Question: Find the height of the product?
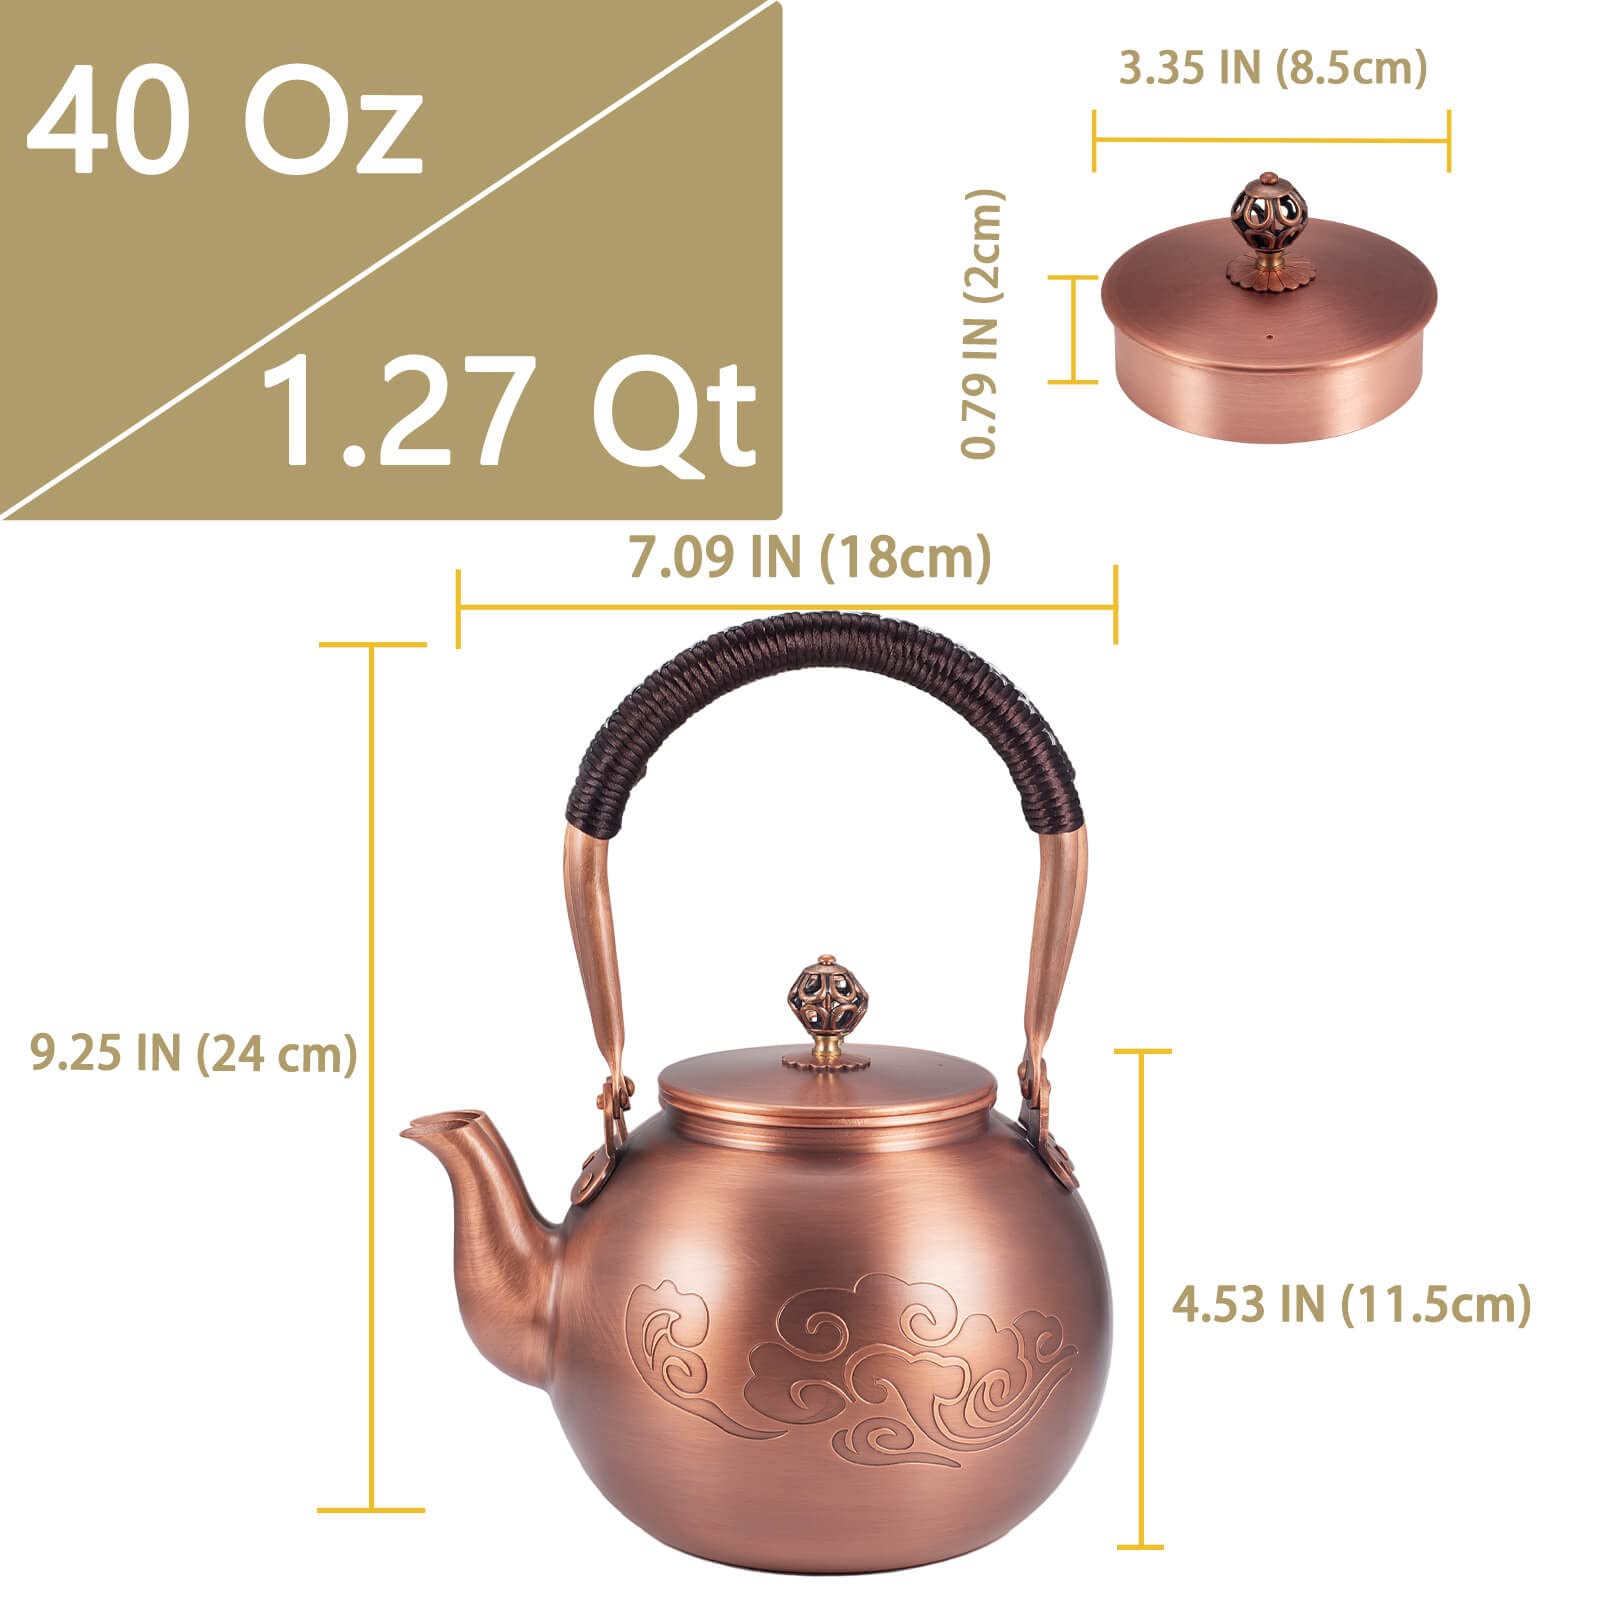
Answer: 9.25 inch